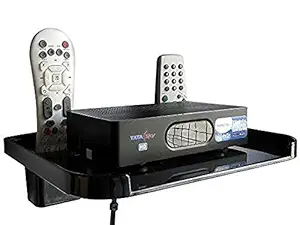
SVM Products Unbreakable Set Top Box Stand with Dual Remote Holder (Black)
Category: Electronics
Price: 96 (list price: 399)
Rating: 3.6 (1,796 ratings)
About this product: Material : Plastic Unbreakable, Colour : Black|Product : Set Top Box Stand With Remote Holder|Size : 21 x 15 x 5 cm|Product Use : For Set Top Box And Remote / Wifi Stand / Telephone Stand / Cell Phone Charging Dock|Installation : Wall drilling required for this product. It can be installed through anchor and screws provided with the product.